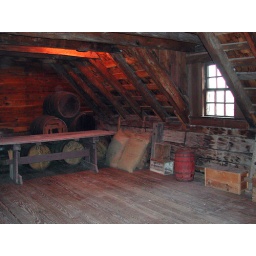
Second floor storage area above the store and office